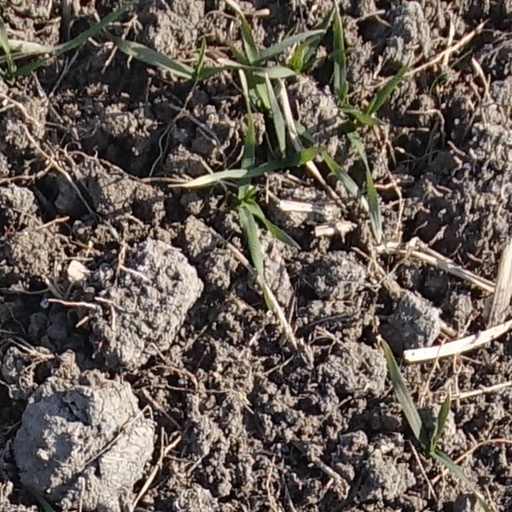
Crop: wheat